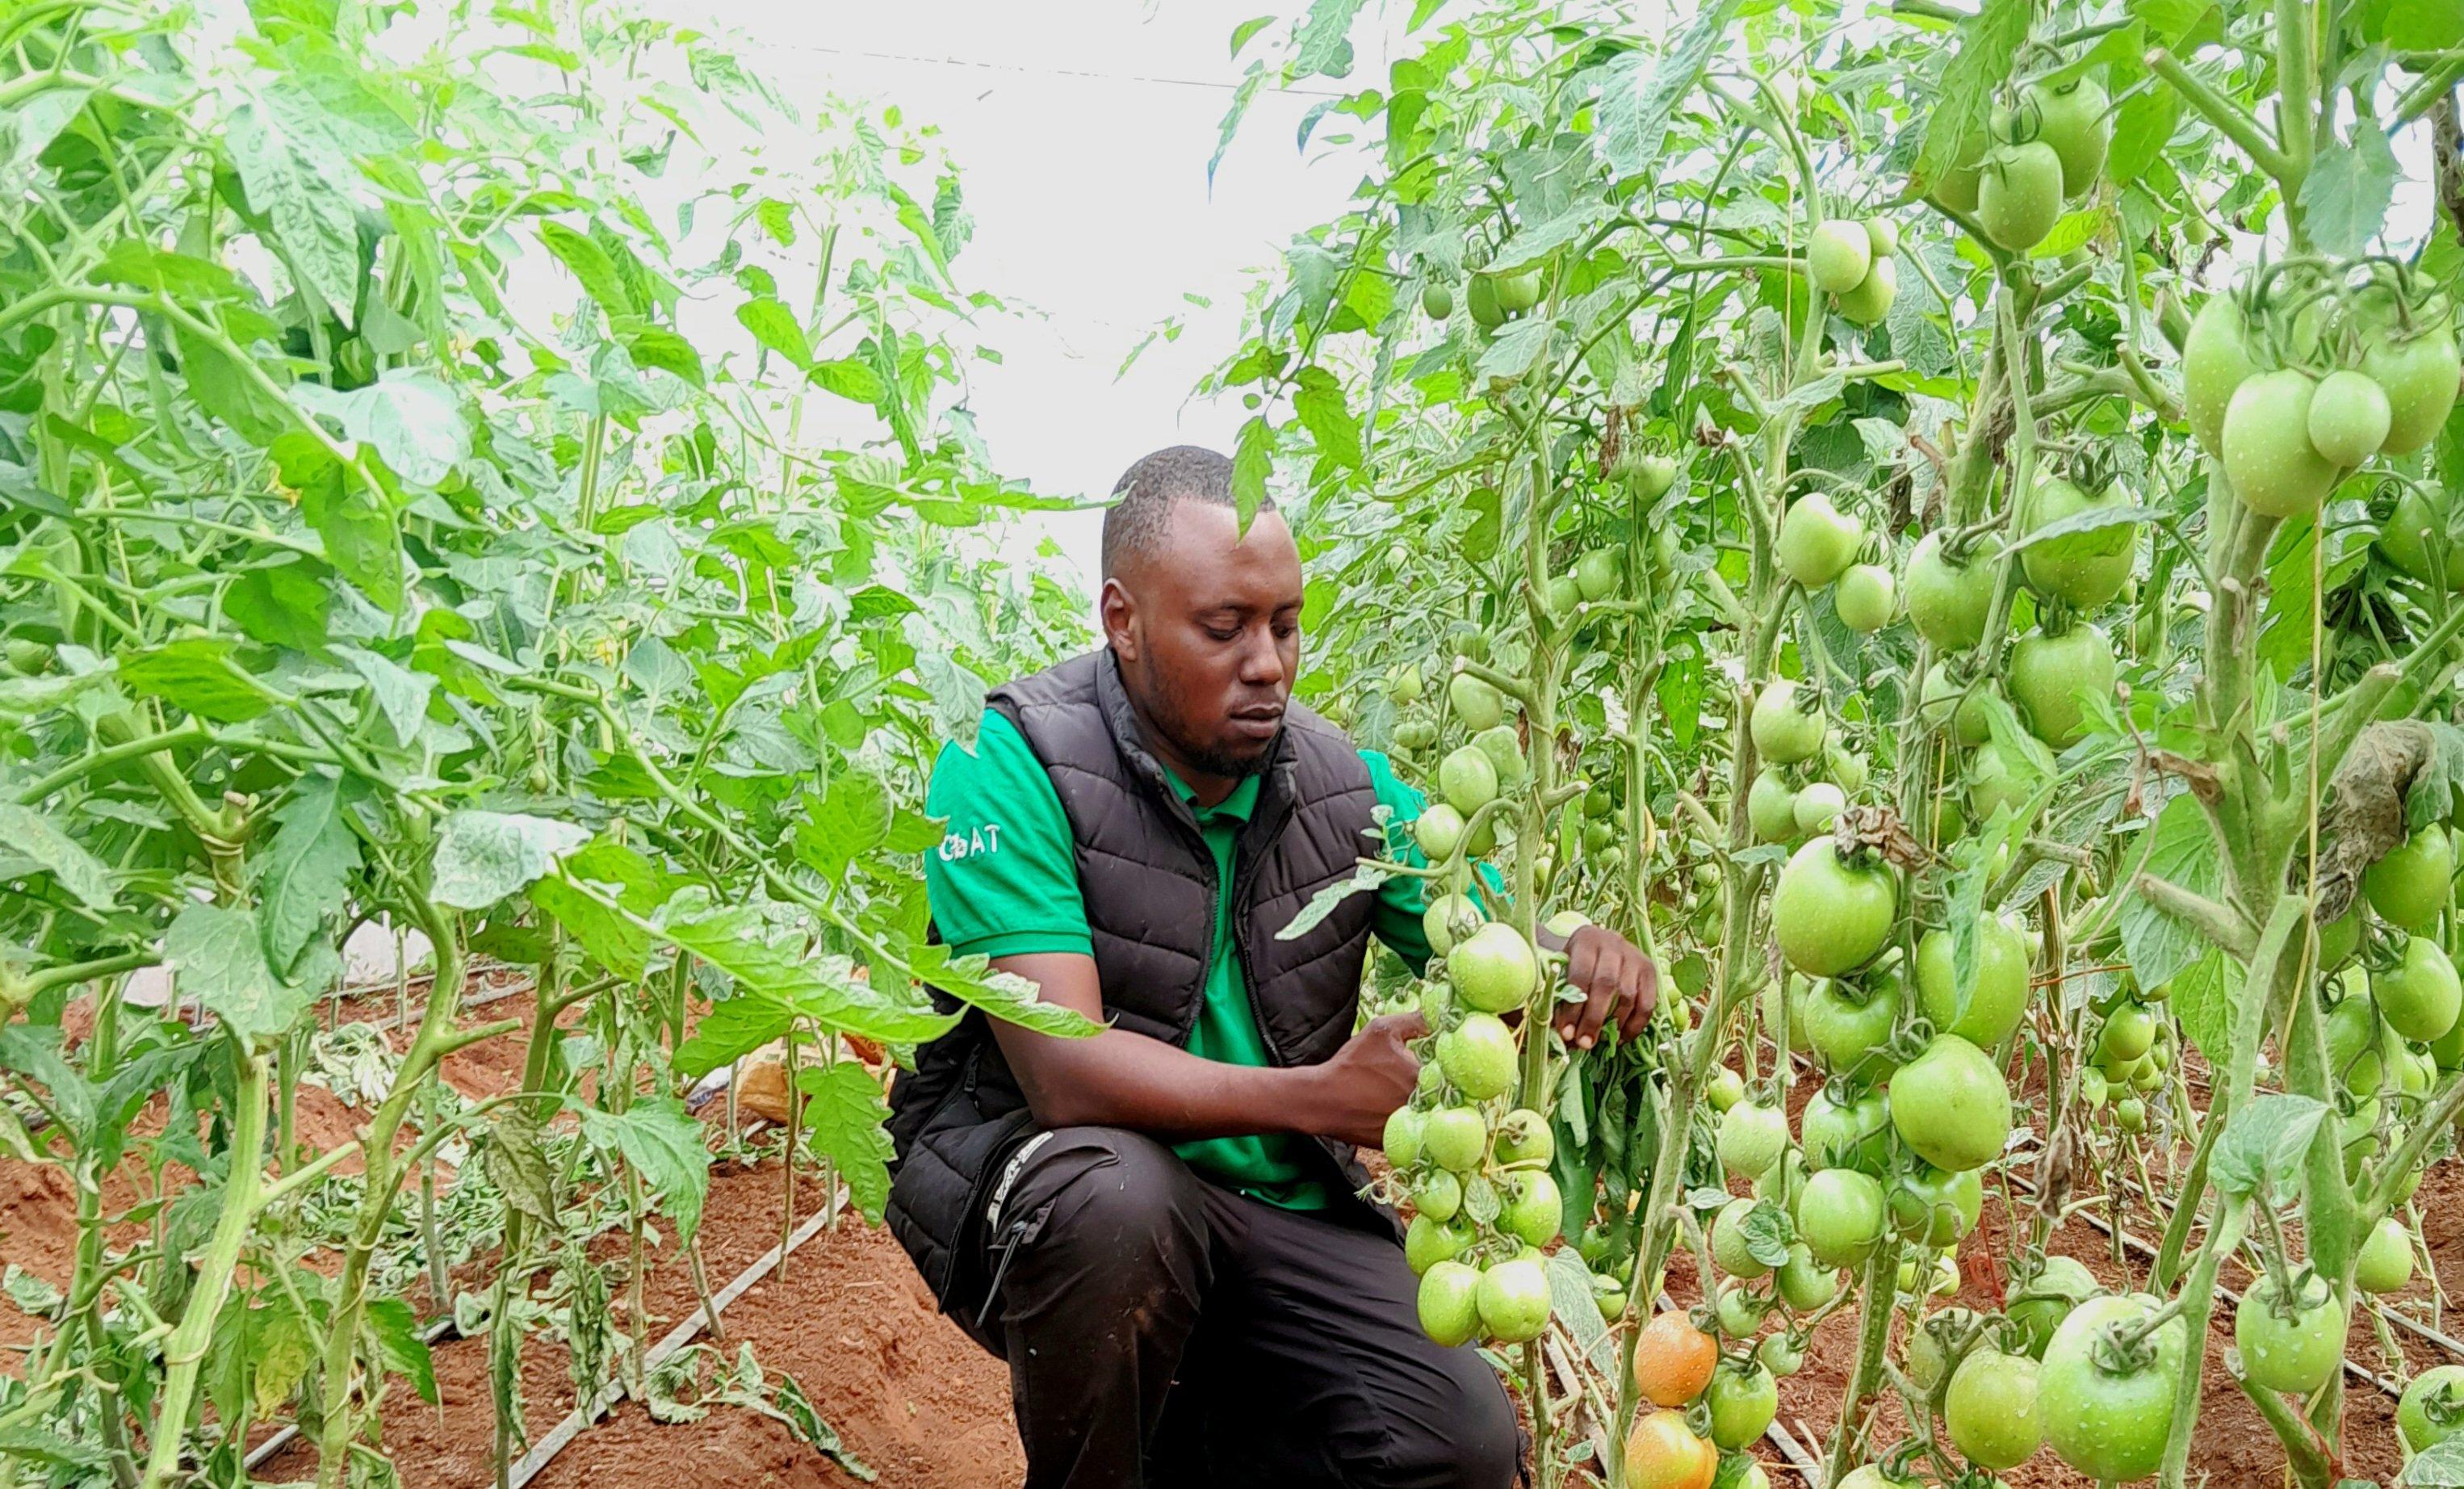
Mkulima wa jinsia ya kiume akiwa amechuchumaa katika shamba lililosheheni miche mingi ya rangi ya kijani kibichi iliyobeba matunda aina ya nyanya ikiwa bado haijaiva na yenye rangi za kijani, ameshikilia nyanya hizi kuonyesha ni zao muhimu la biashara linalopelekwa sokoni kwaajili ya kuuzwa na kumpatia kipato.